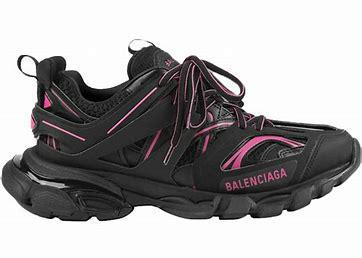
Brand: Balenciaga
Model: Track 2